Joseph Joffre

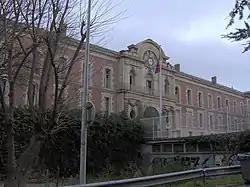
The Lycée Joffre, a high school and former military barracks in Montpellier, bears Joffre's name

The Joffre class of steam locomotives was a French Decauville design built by Kerr Stuart under contract during 1915 and 1916.